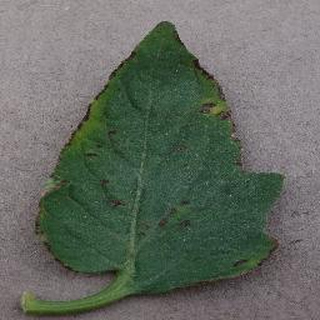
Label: tomato_bacterial_spot